List of north–south roads in Toronto

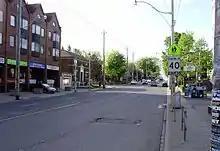
Looking north on Jane Street from Bloor Street

Don Mills Road, known by various names over time including The Mill Road and the Don Independent Road, is named for the many saw and grist mills that established near the Forks of the Don in the early 19th century. At the time the road began at Winchester Street and Parliament Street and crossed the Don River at Riverdale Park. The road rose onto the table lands along what is now the entrance to the northbound Don Valley Parkway and followed Broadview north and O'Connor east before joining with the present-day Don Mills Road. The road ended at the Mills for a time, until farmers to the north on the land between the river valleys opened a new road to provide an easier route to carry their yields to the St. Lawrence Market. The new road cut through established parcels of land, and came to be known as the Don Independent Road. This road extended as far north as York Mills Road.